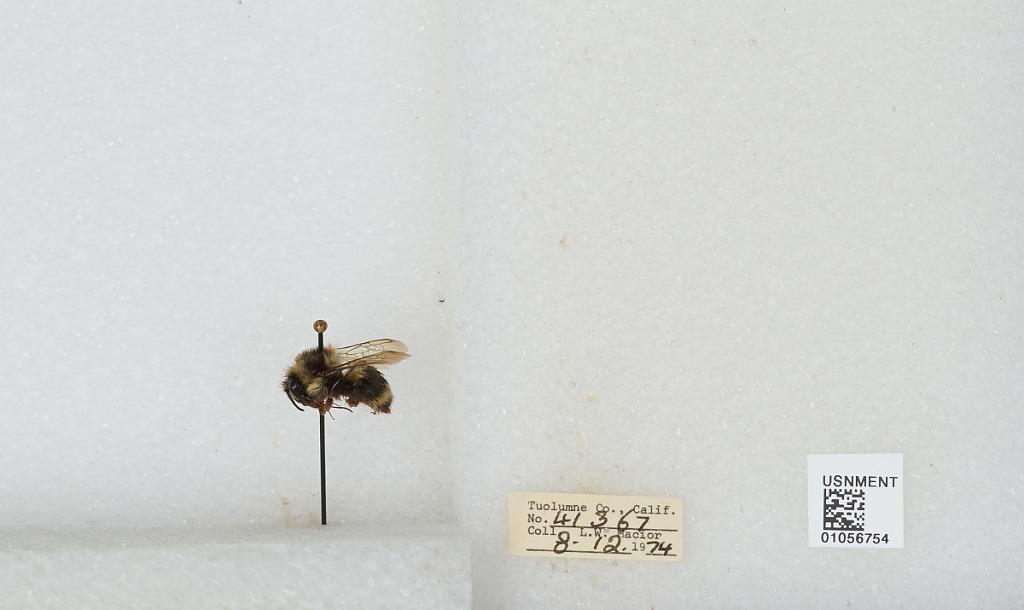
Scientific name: Bombus bifarius nearcticus
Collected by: L. Macior
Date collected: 1974-8-12
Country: United States
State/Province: California
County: Tuolumne
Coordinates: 38.02, -119.93